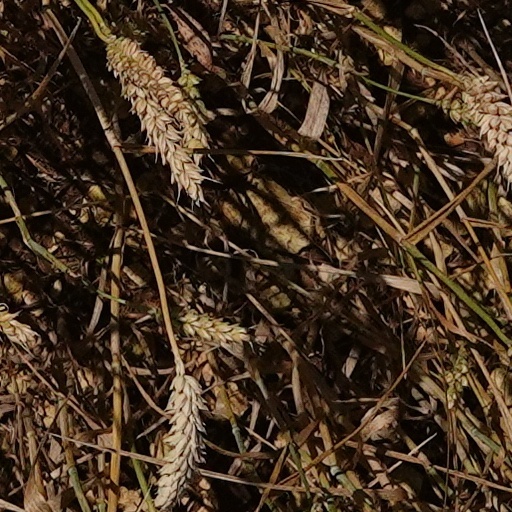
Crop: wheat